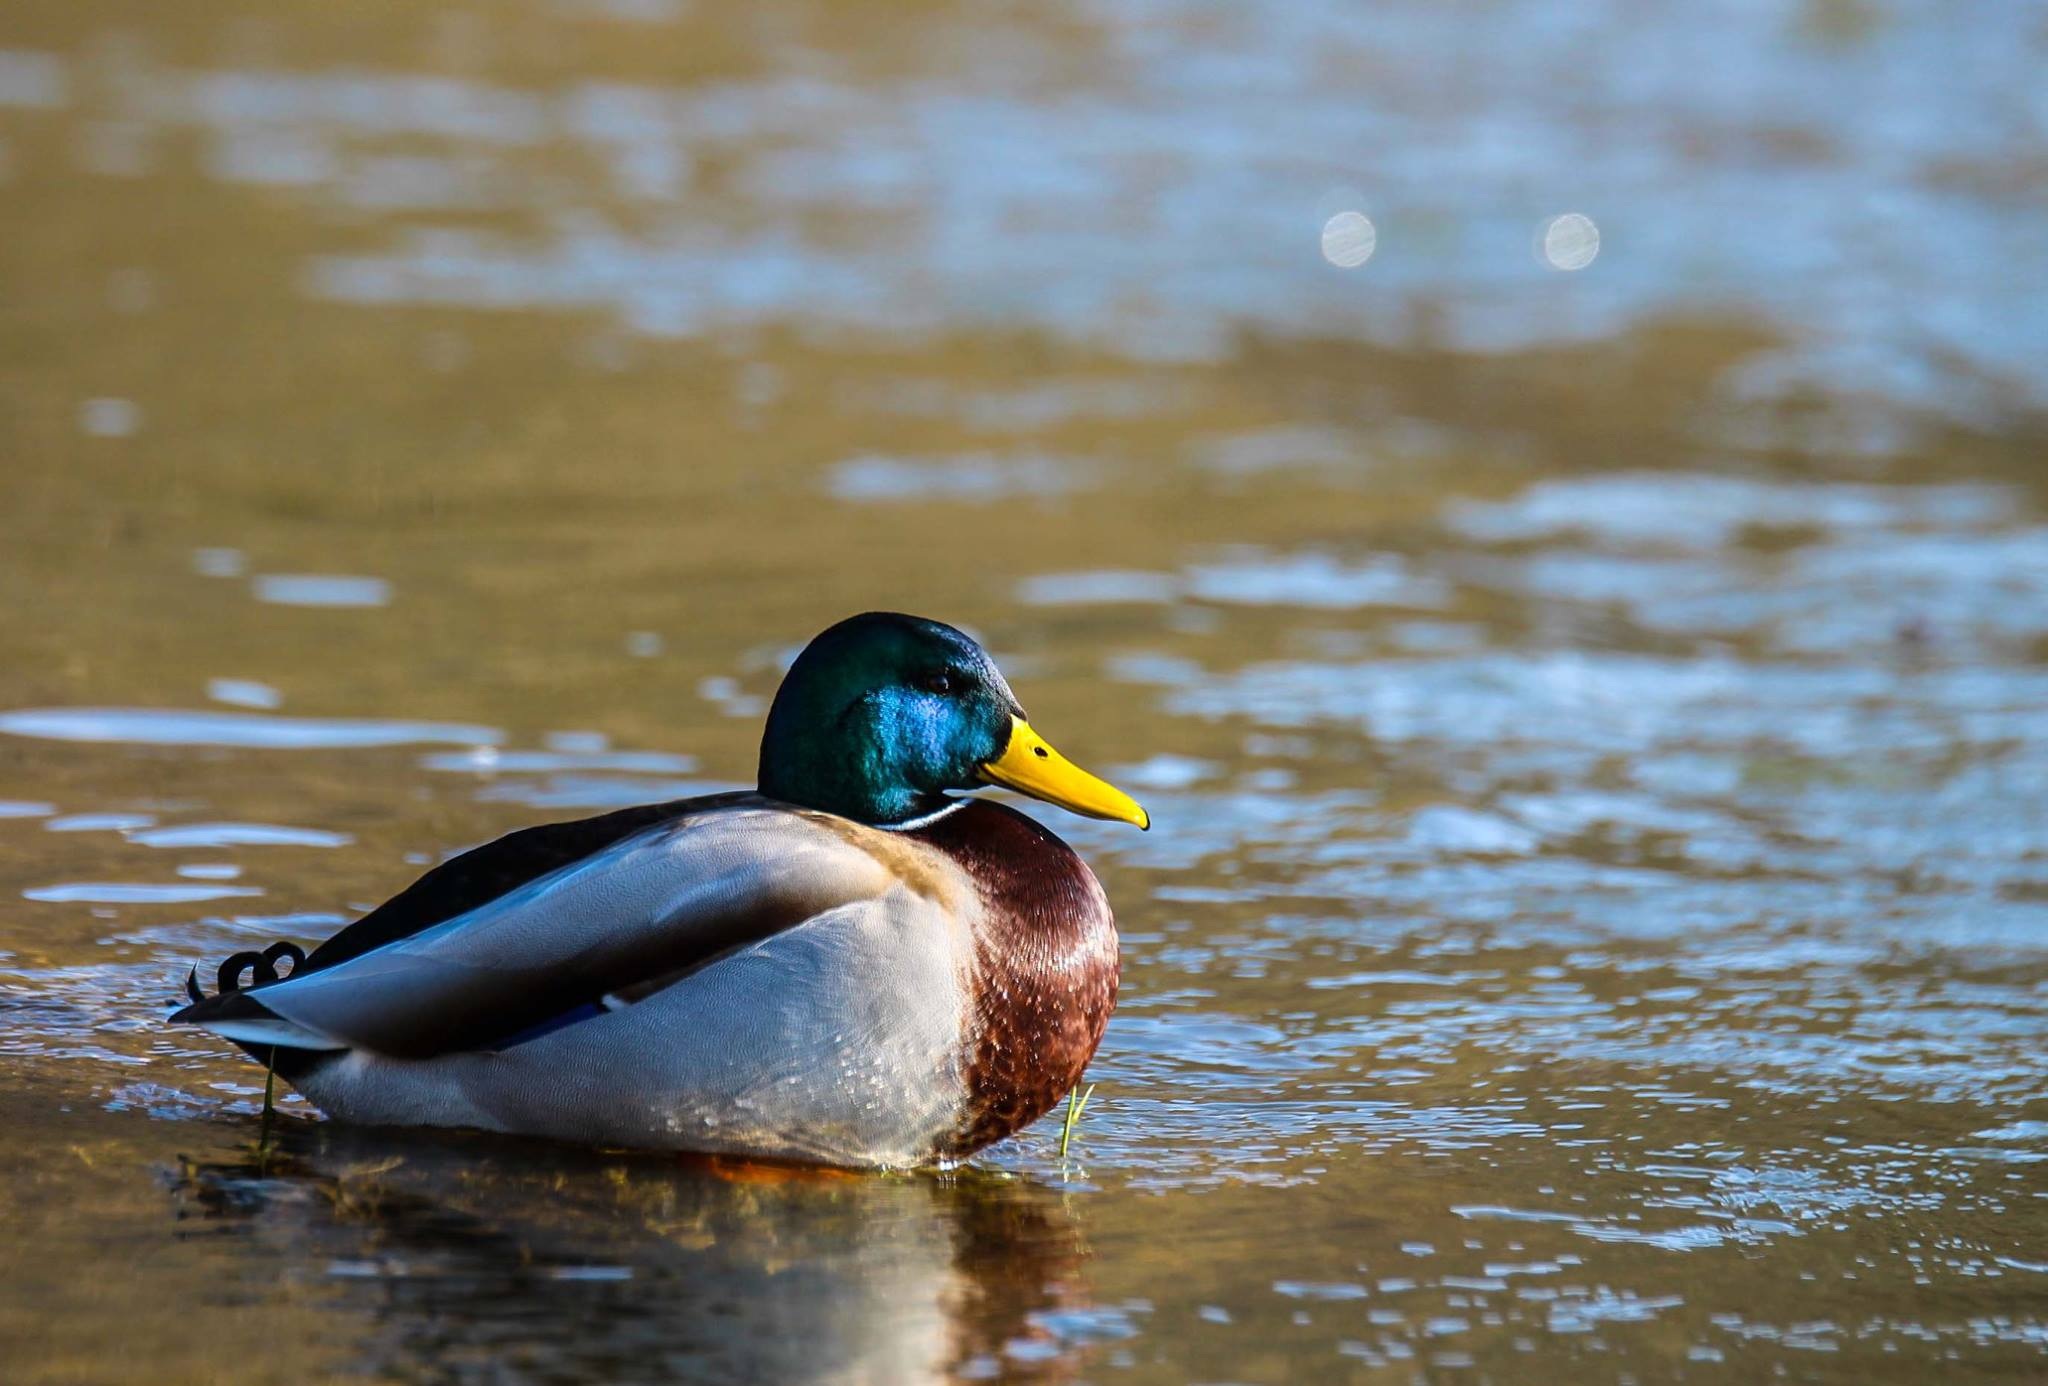
water, nature, bird, pond, wildlife, reflection, beak, fauna, drake, wild animal, birds, duck, vertebrate, ducks, waterfowl, water bird, mallard, water surface, mallard duck, ducks geese and swans, seaduck